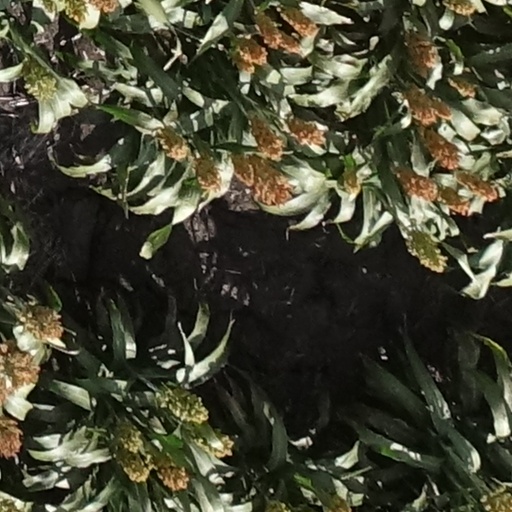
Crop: sorghum